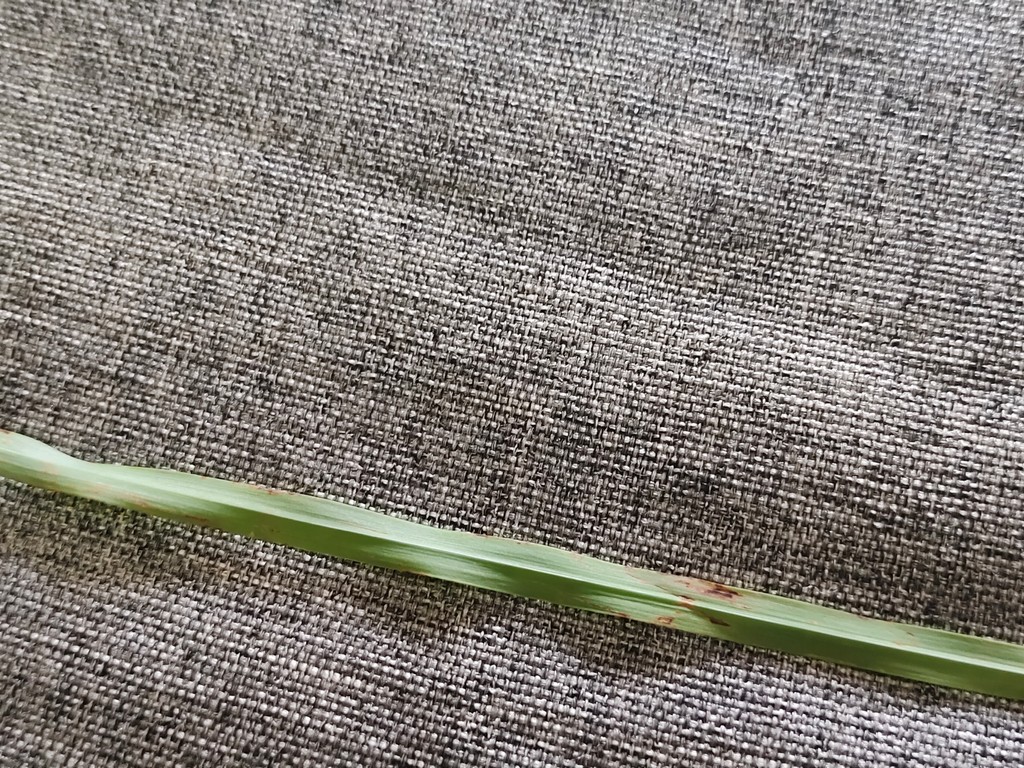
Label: Unhealthy